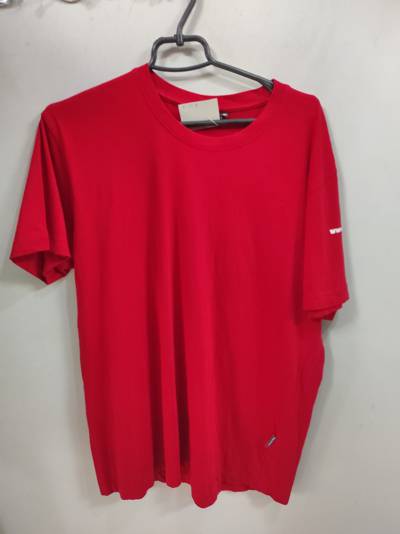
Waste category: clothes